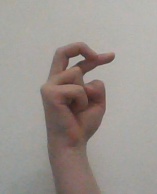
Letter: zay